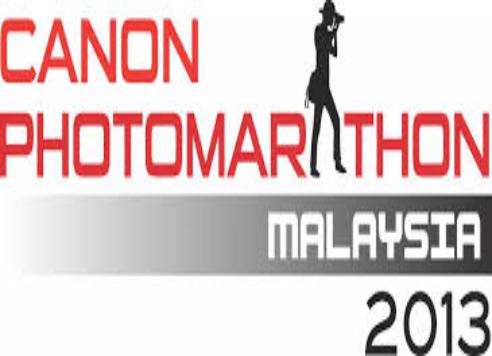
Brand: Canon
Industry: Electronic